Hydon's Ball

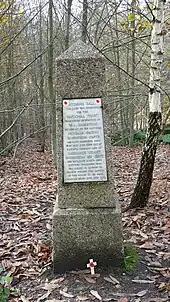
The Robertson War Memorial

The Grade II listed Robertson War Memorial lies slightly below the summit of Hydon's Ball. The eight-foot obelisk Commemorating the first world and features a plaque designed by Laurence Arthur Turner.